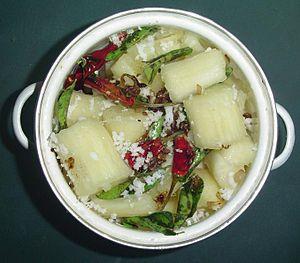
En Guyane, le manioc a longtemps constitué la base de l'alimentation, et cela est encore vrai dans les zones rurales reposant sur les productions de l'abattis. On le trouve sur les marchés sous forme de tubercules pour les variétés douces appelées ici en créole puis français kranmannyòk, et sous forme transformée pour les variétés amères.